Women and children first

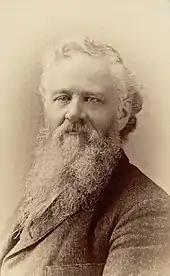
Novelist William Douglas O'Connor

The first documented application of "women and children first" was in May 1840 when, after a lightning strike, fire broke out aboard the American packet "Poland" en route from New York to Le Havre. According to a passenger, J.H. Buckingham of Boston: